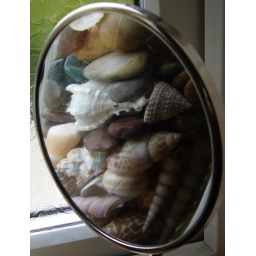
Shells and stones in a display in my bathroom looked good viewed through a mirror.